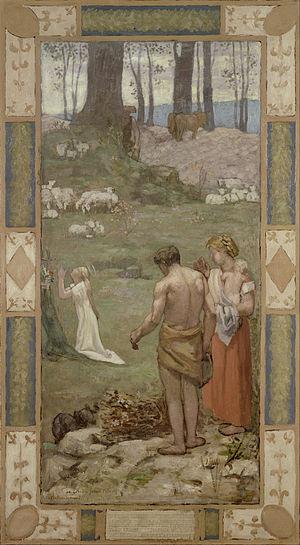
L'histoire de Suresnes, commune de la banlieue ouest de Paris, est particulièrement liée à sa position géographique singulière, entre la Seine et le mont Valérien, l'un des points les plus élevés de l'agglomération parisienne. Ses activités économiques se développent ainsi historiquement en lien avec cet environnement, de la pêche sur le fleuve, en passant par la culture de la vigne sur les coteaux, l'industrie automobile et aéronautique le long de la Seine et, depuis la création du centre d'affaires de La Défense dans les communes voisines de Courbevoie et de Puteaux, par l'accueil de sièges de grandes entreprises.